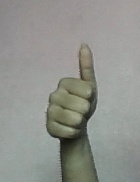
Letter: aleff